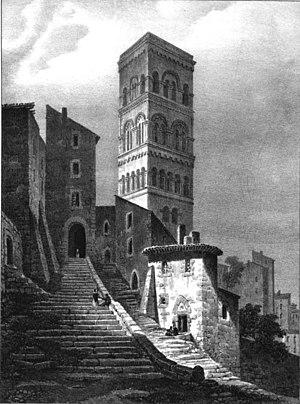
Valence (Drome) coté St Enleve